Krusada

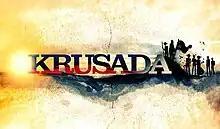
Title card

Krusada is a Philippine television reality show broadcast by ABS-CBN. It aired from December 9, 2010 to February 21, 2013, replacing "" and was replaced by "Banana Nite".